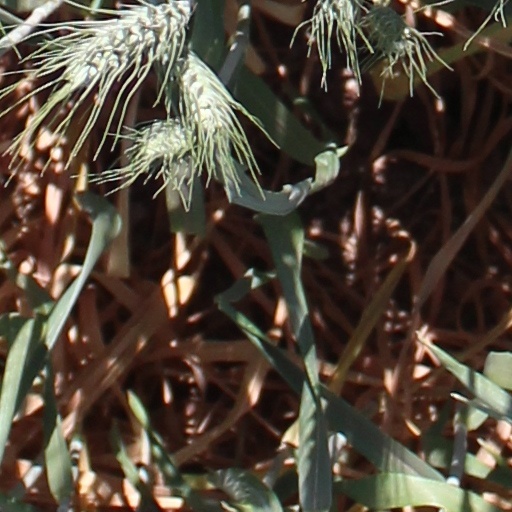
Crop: wheat